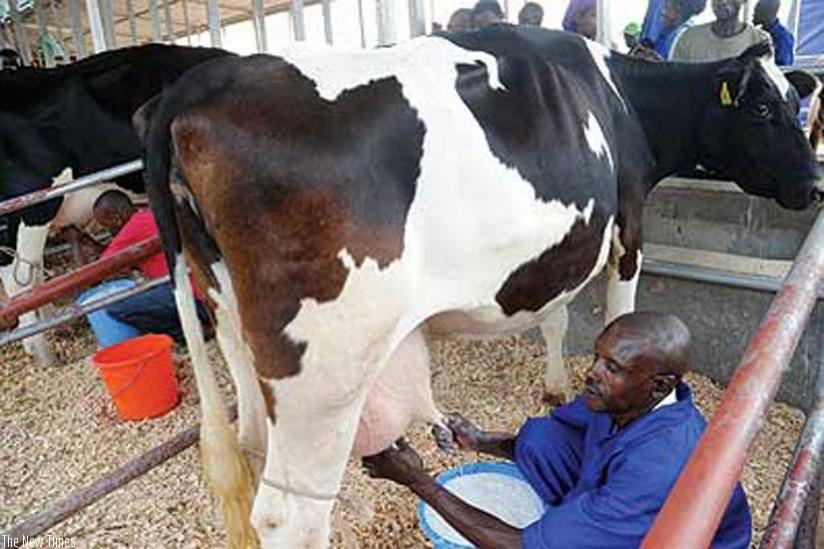
Huyu ni mzee ambaye anafanya mchakato wa kutoa maziwa kutoka kwenye matiti ya ngombe kwa mikono au kwa kutumia saa hii anatumia lakini mkono. Ni hatua muhimu katika ufugaji wa ngombe wa maziwa ili kupata maziwa safi ya kutumia au ya chai.